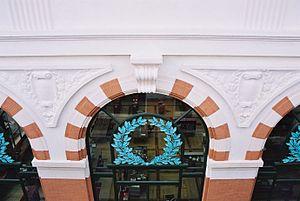
Bibliothèque d'Etude et du Patrimoine, Toulouse.
La bibliothèque d'étude et du patrimoine fait partie du réseau des bibliothèques municipales de Toulouse, elle conserve les collections historiques de la ville. Construite à partir de 1932, elle a été inaugurée le 30 mars 1935 et est inscrite à l'inventaire des monuments historiques depuis le 7 décembre 1994.